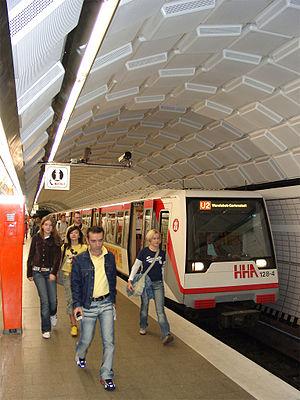
Le métro de Hambourg a été ouvert à l'exploitation en 1912 et transporte aujourd'hui 180 millions de passagers. Il comporte 4 lignes et fait partie du système de transport en commun de la ville qui comprend également un réseau de RER, un réseau de trains de banlieue et un réseau de bus. Il est exploité par Hamburger Hochbahn AG et appartient au Hamburger Verkehrsverbund.